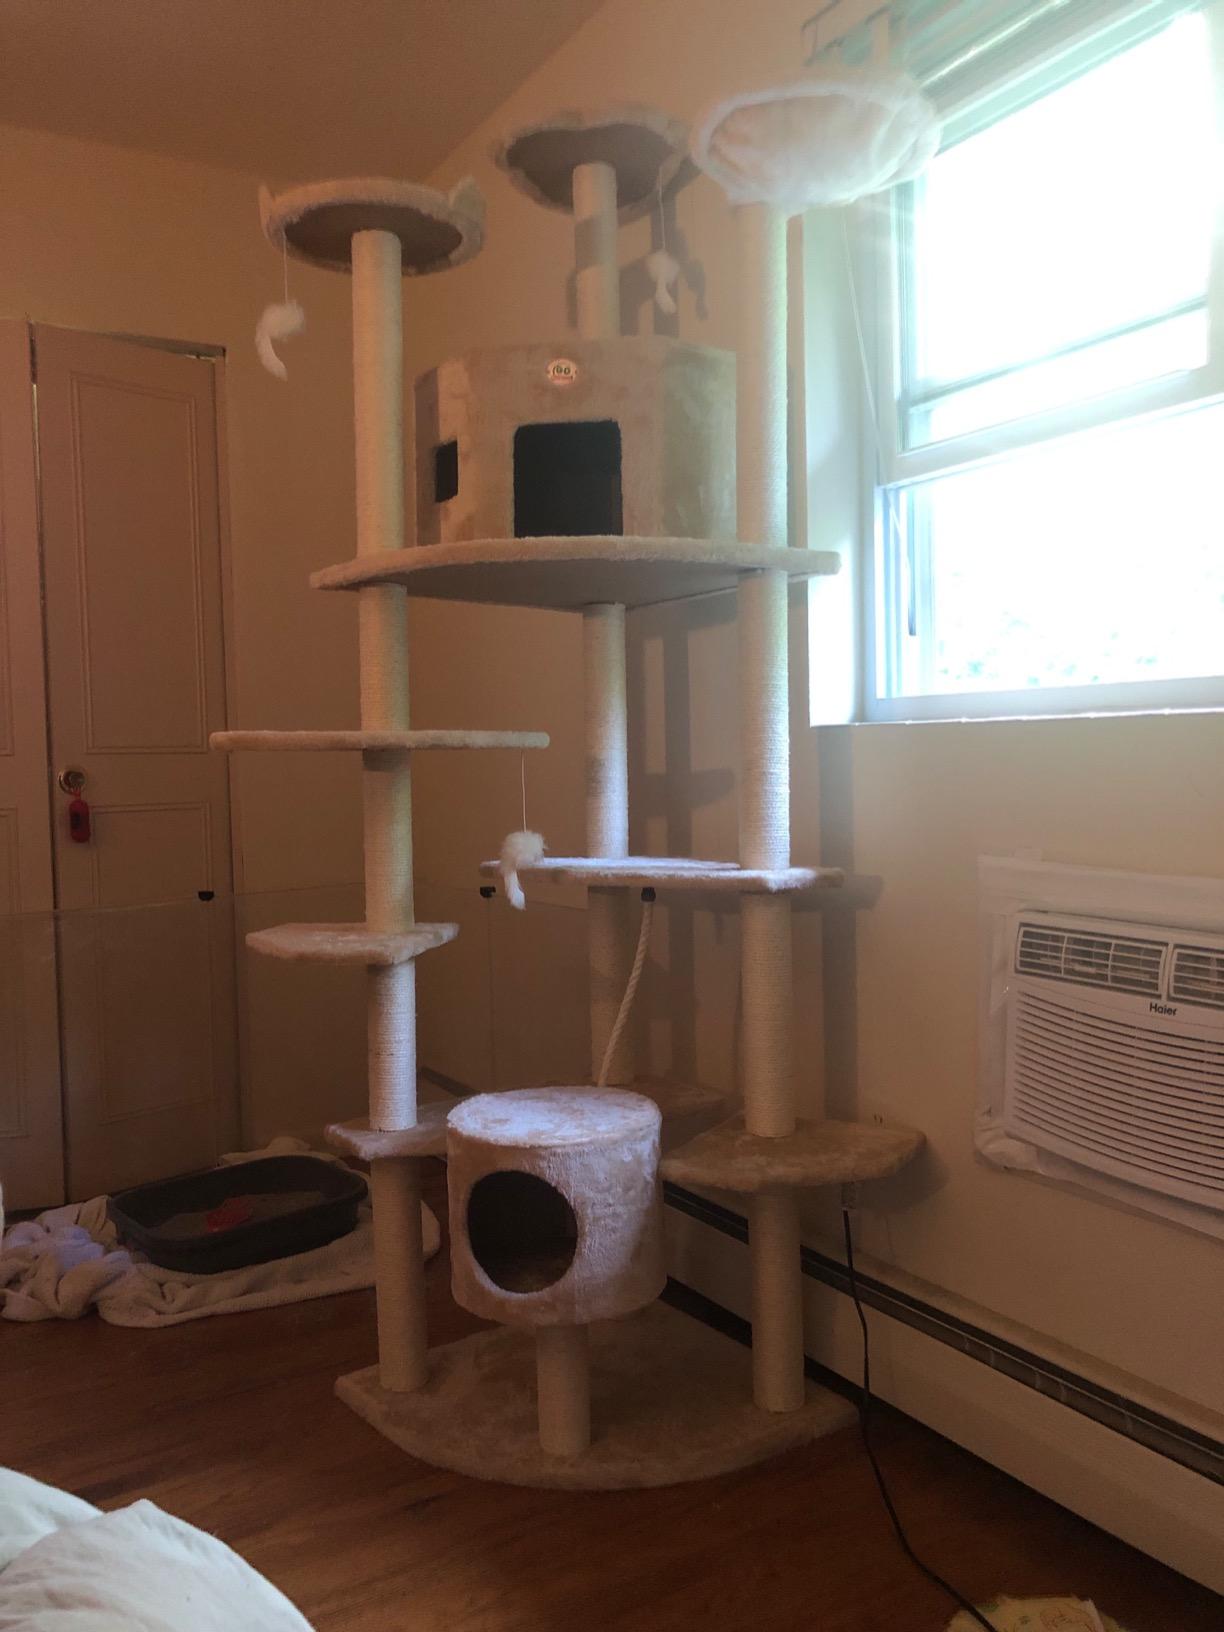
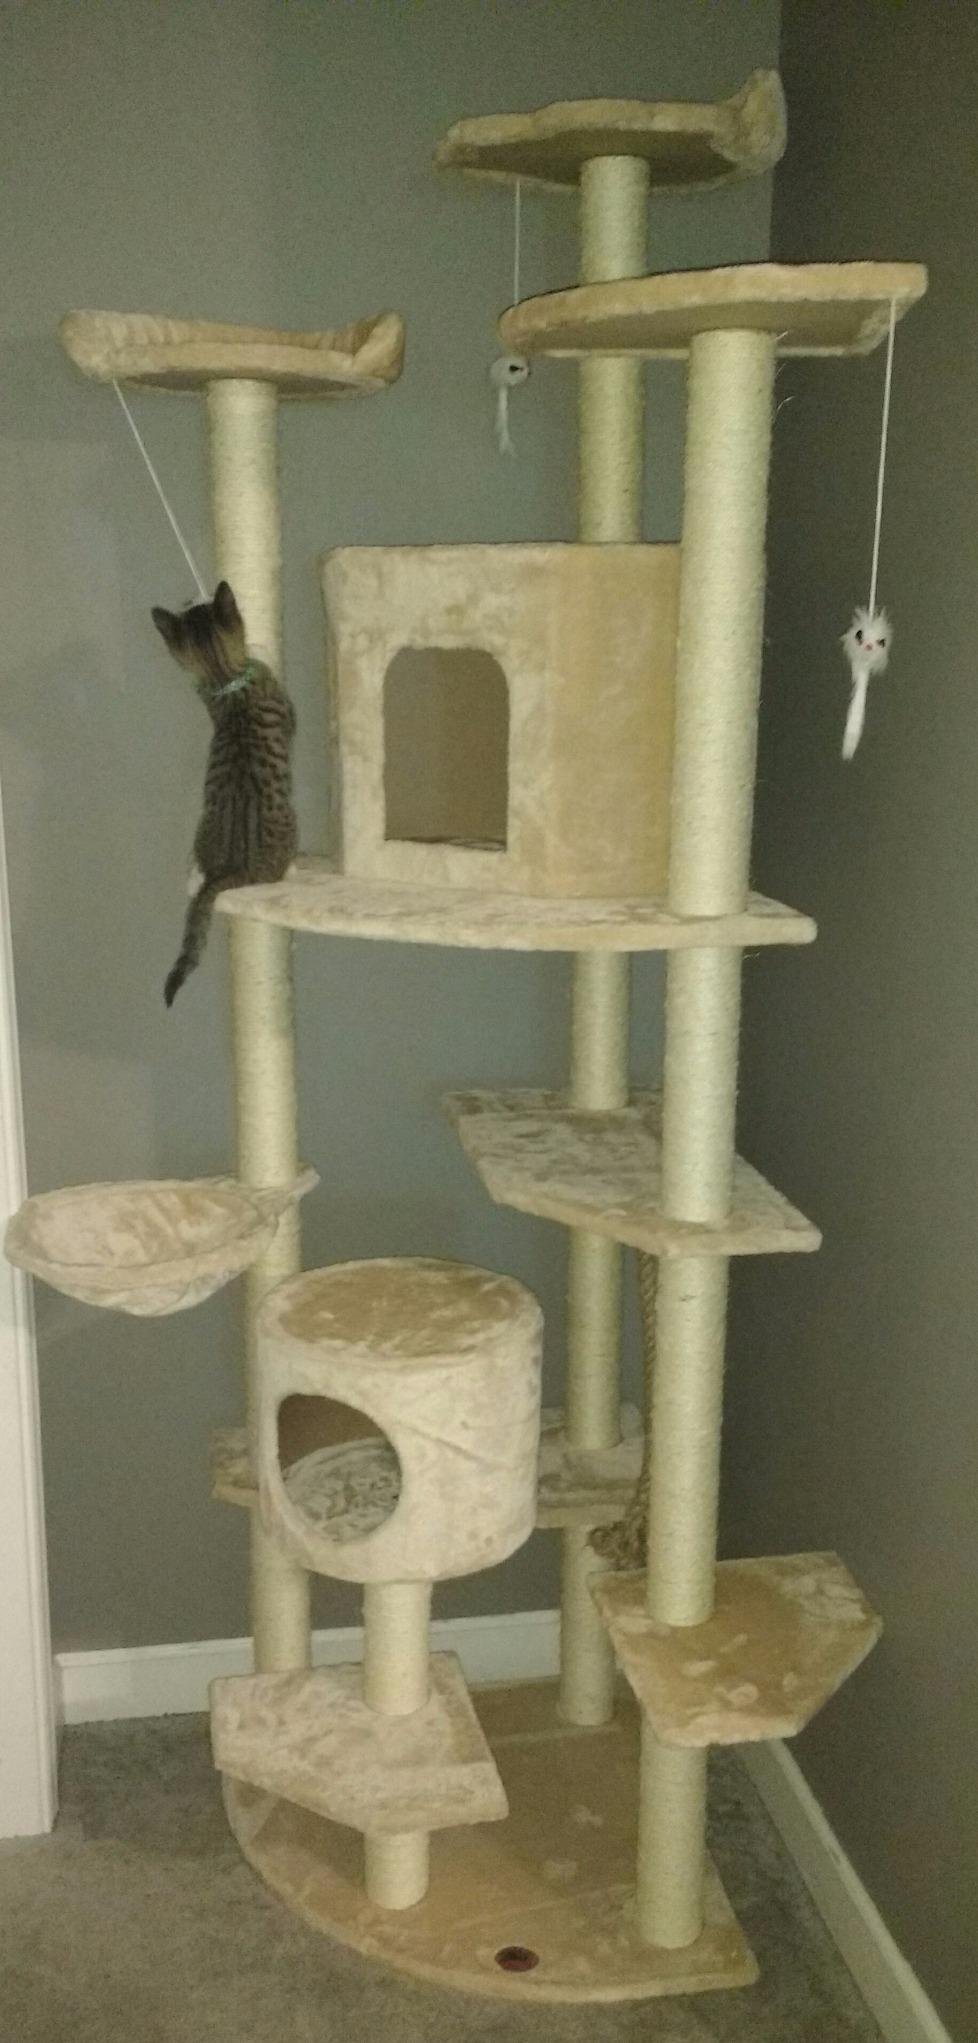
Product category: items_cat tree
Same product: yes